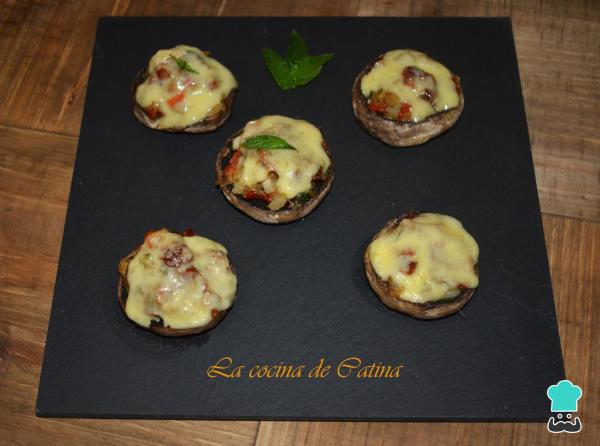
Volvemos a meter al horno los champiñones rellenos y los dejamos unos 10 minutos para que el queso se derrita.